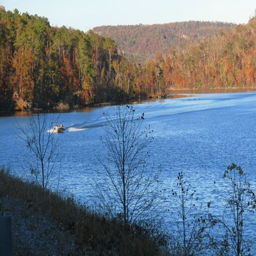
area going into the park